Chen Shui-bian

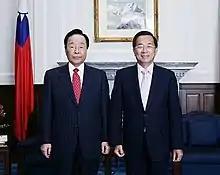
Chen (right) with former President of South Korea Kim Young-sam (2008)

Chen stepped down on 20 May 2008, the same day that Ma Ying-jeou took office as the new president of the Republic of China. No longer bearing the title of president, Chen left the Presidential Office Building, and his presidential immunity was removed. He was placed under restrictions, such as confinement to Taiwan, by prosecutors as a result of allegations of corruption and abuse of authority, both of which he was later charged guilty of. One fraud case involved the handling of a special presidential fund used to pursue Taiwan's foreign diplomacy.